Gekisou Sentai Carranger

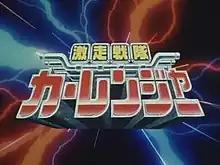
Title card

is a Japanese "tokusatsu" television show. It was Toei's twentieth production of the Super Sentai metaseries. It is the second vehicle-themed Super Sentai, preceded by "Kousoku Sentai Turboranger". It aired from March 1, 1996, to February 7, 1997, replacing "Chouriki Sentai Ohranger", and was replaced by "Denji Sentai Megaranger". The show was written as a parody of its own franchise. Its action footage was used in "Power Rangers Turbo". Toei given the name for international distribution is Car Rangers.